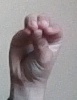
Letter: ha